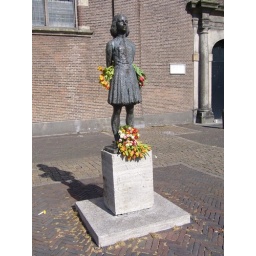
A statue of Anne Frank near the flower market in Utrecht.